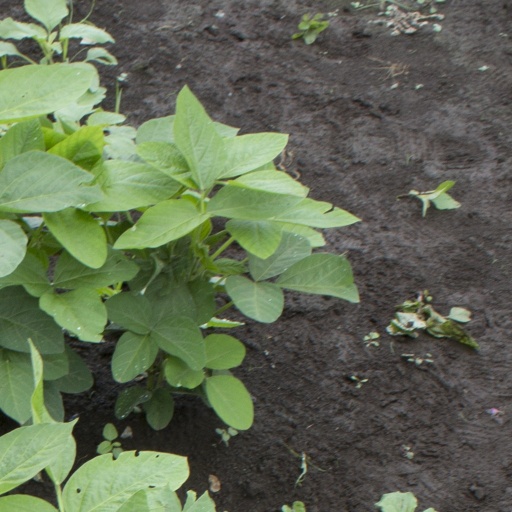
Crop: soybean